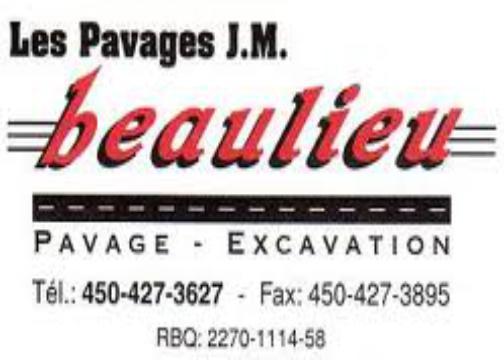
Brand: Beaulieu
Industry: Food